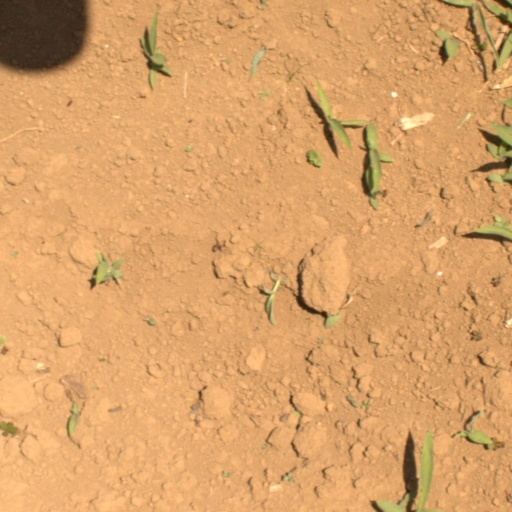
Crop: Jerusalem artichoke